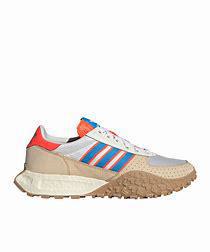
Brand: adidas
Model: originals Adidas Originals Retropy E5